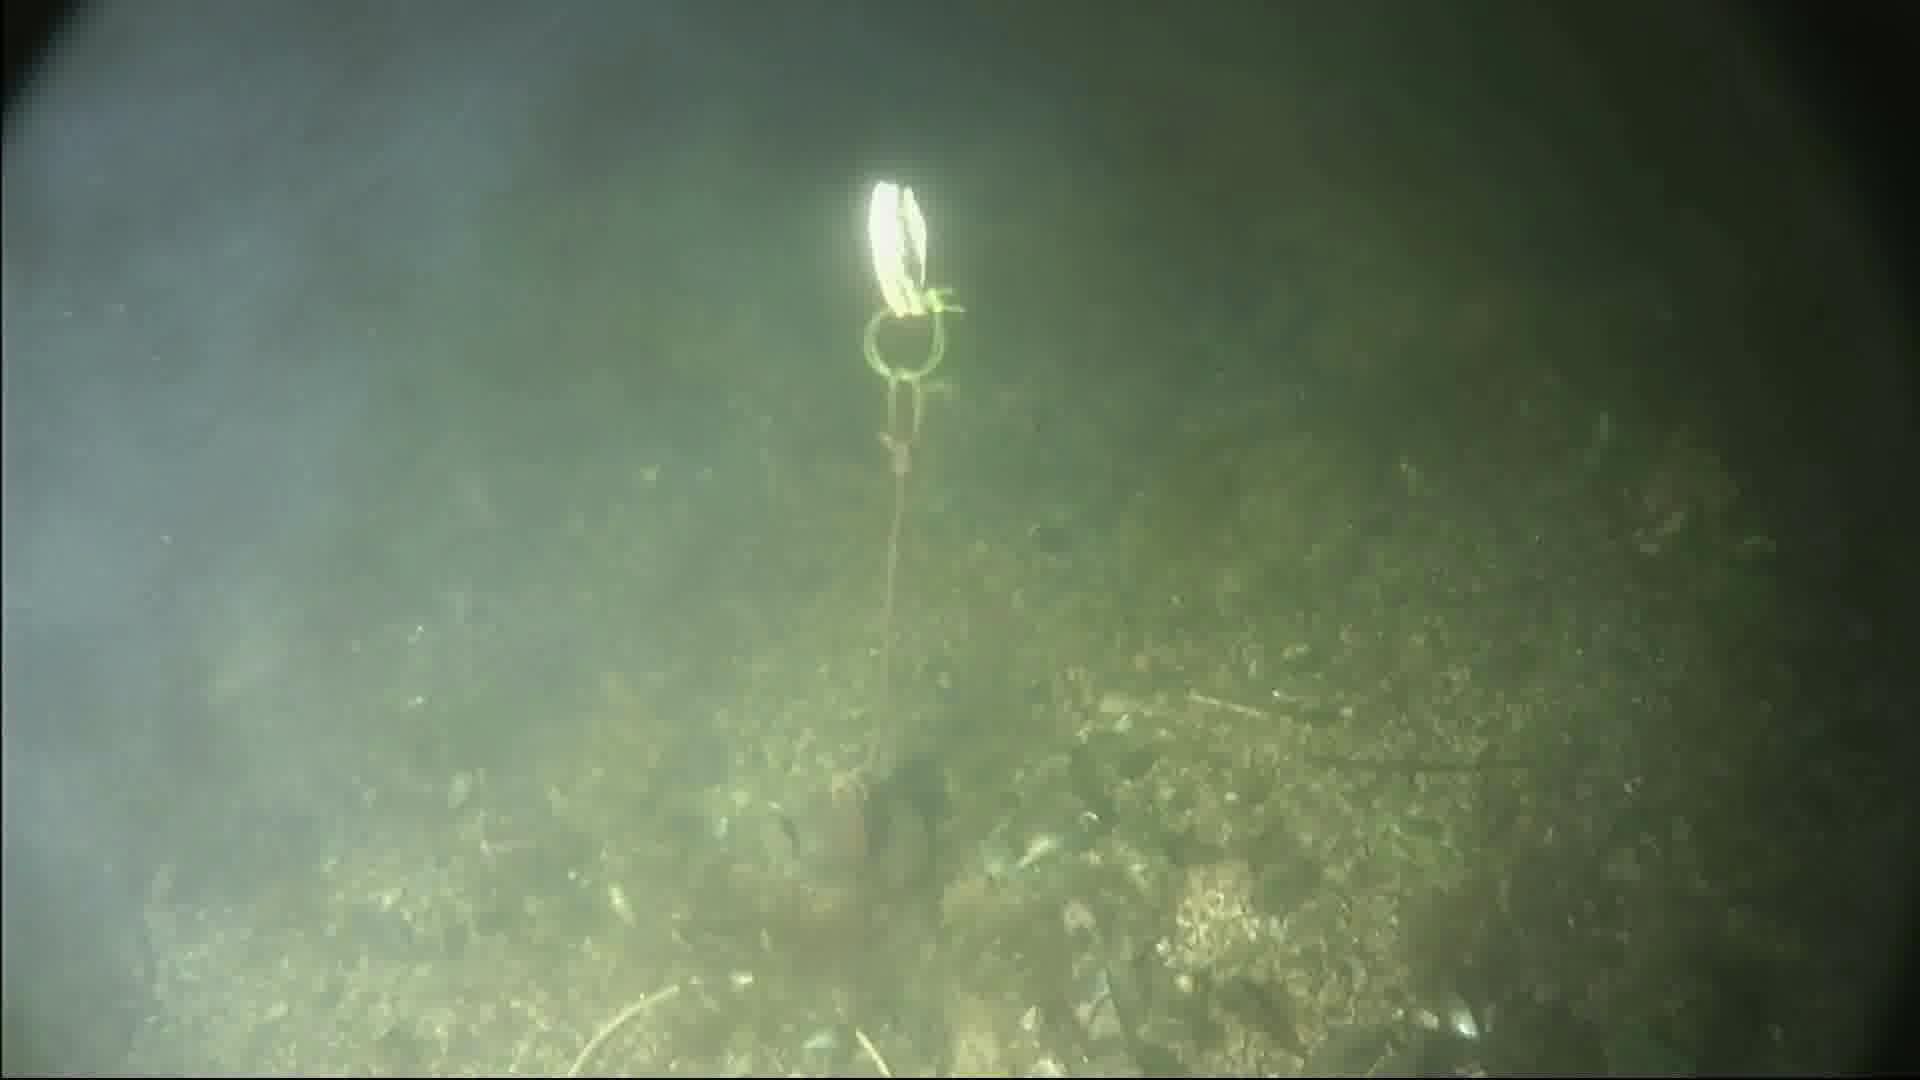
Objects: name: crab